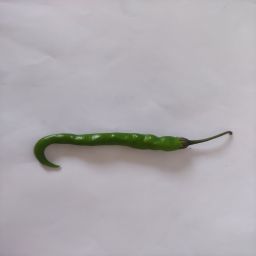
Crop: Chile Pepper
Quality: Unripe